Mercedes-Benz CLK GTR

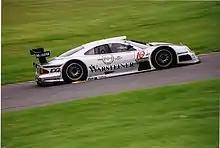
The No. 10 CLK GTR at the 1997 FIA GT Donington 4 Hours

The CLK GTR debuted at Mercedes' home track, the Hockenheimring, at the 1997 FIA GT Hockenheim 4 Hours. Bernd Schneider qualified on pole and took the fastest lap, but had to retire due to braking problems. The sister No. 10 CLK GTR only mustered a 27th-place finish, also battling mechanical woes. Still, the pace of the car was promising, and after intense development over the summer break, Mercedes would score their first 1–2 finish at the 1997 FIA GT Nürburgring 4 Hours with Schneider and Klaus Ludwig taking the win.